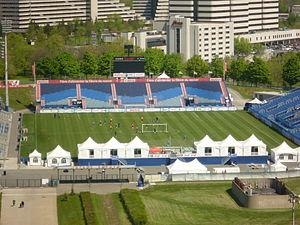
Stade Saputo